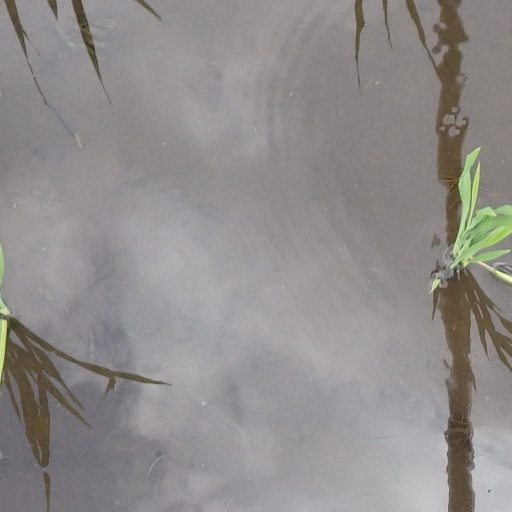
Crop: rice